Erie Creek (British Columbia)

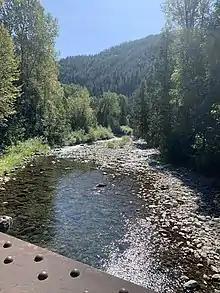
Erie Creek near Salmo

Erie Creek is a creek located in the West Kootenay region of British Columbia. The creek flows into the Salmo River. It was discovered in the 1860s. Erie Creek was originally called North Fork Creek. The creek was mined for gold.